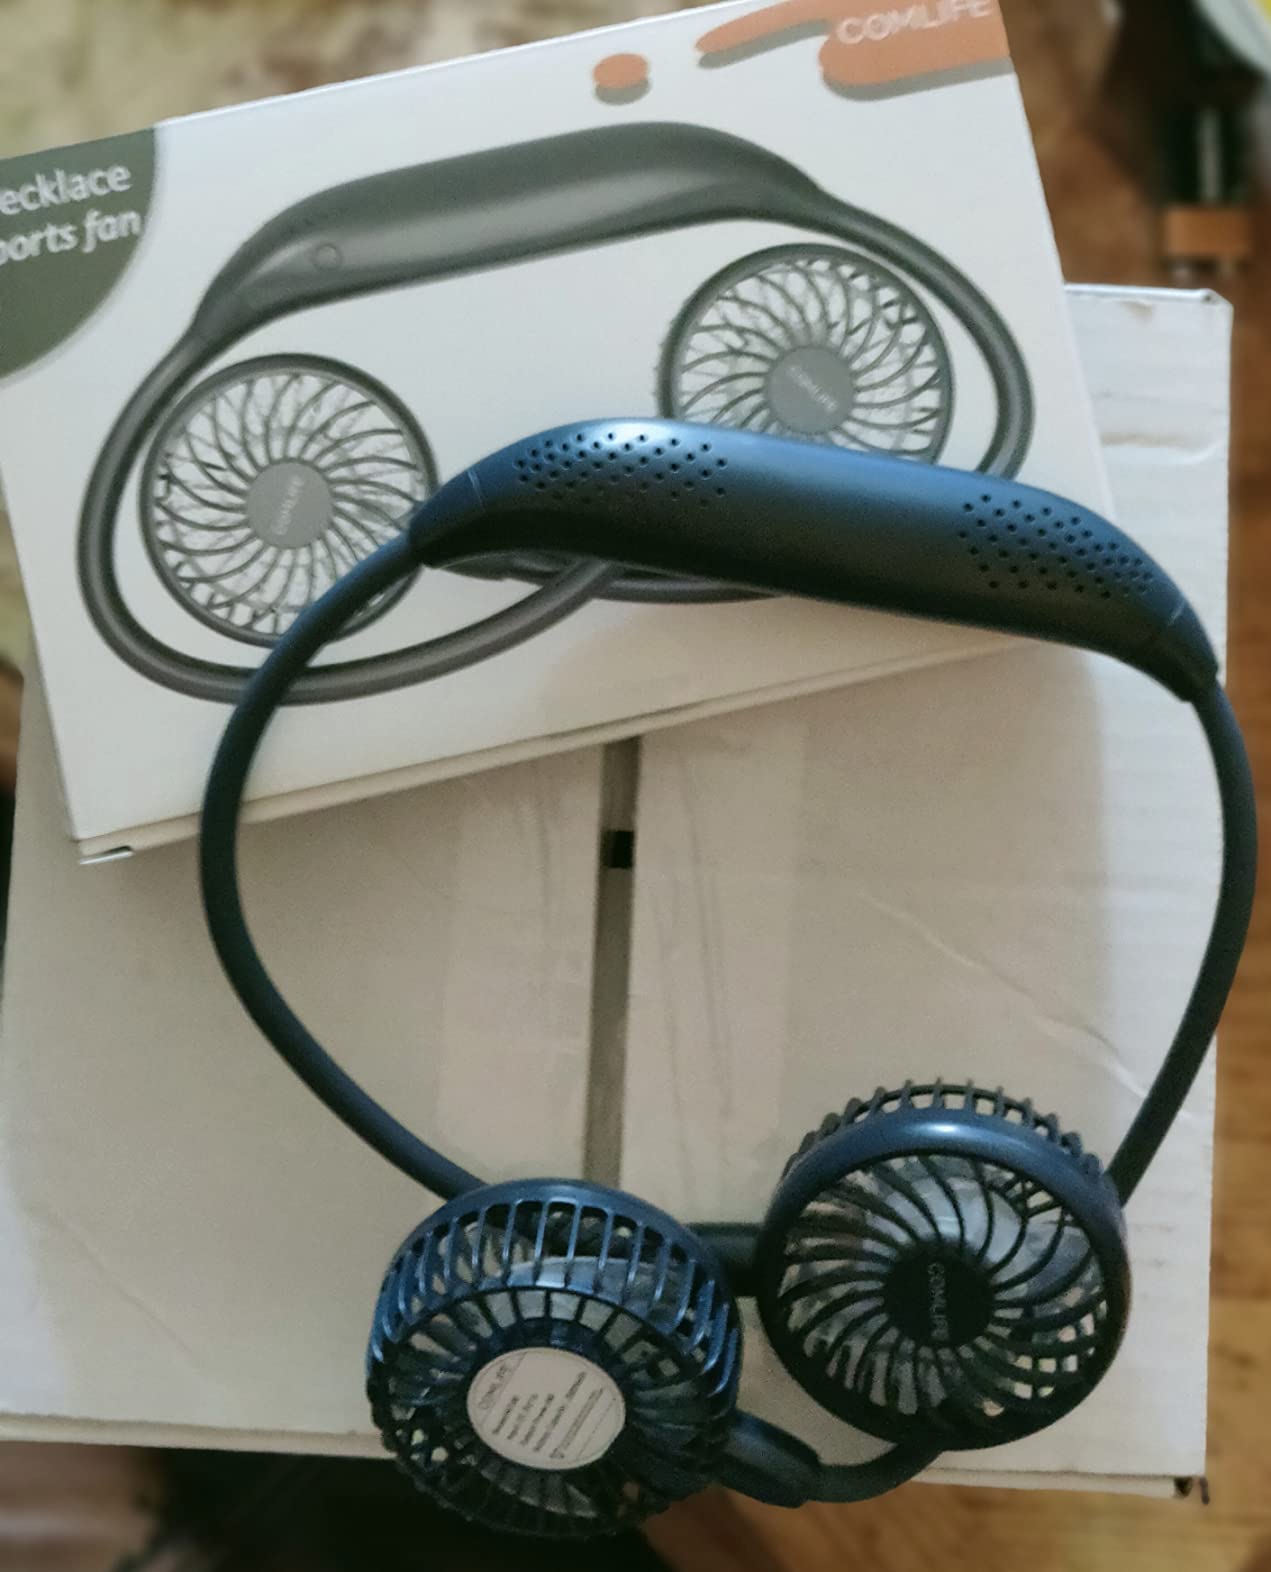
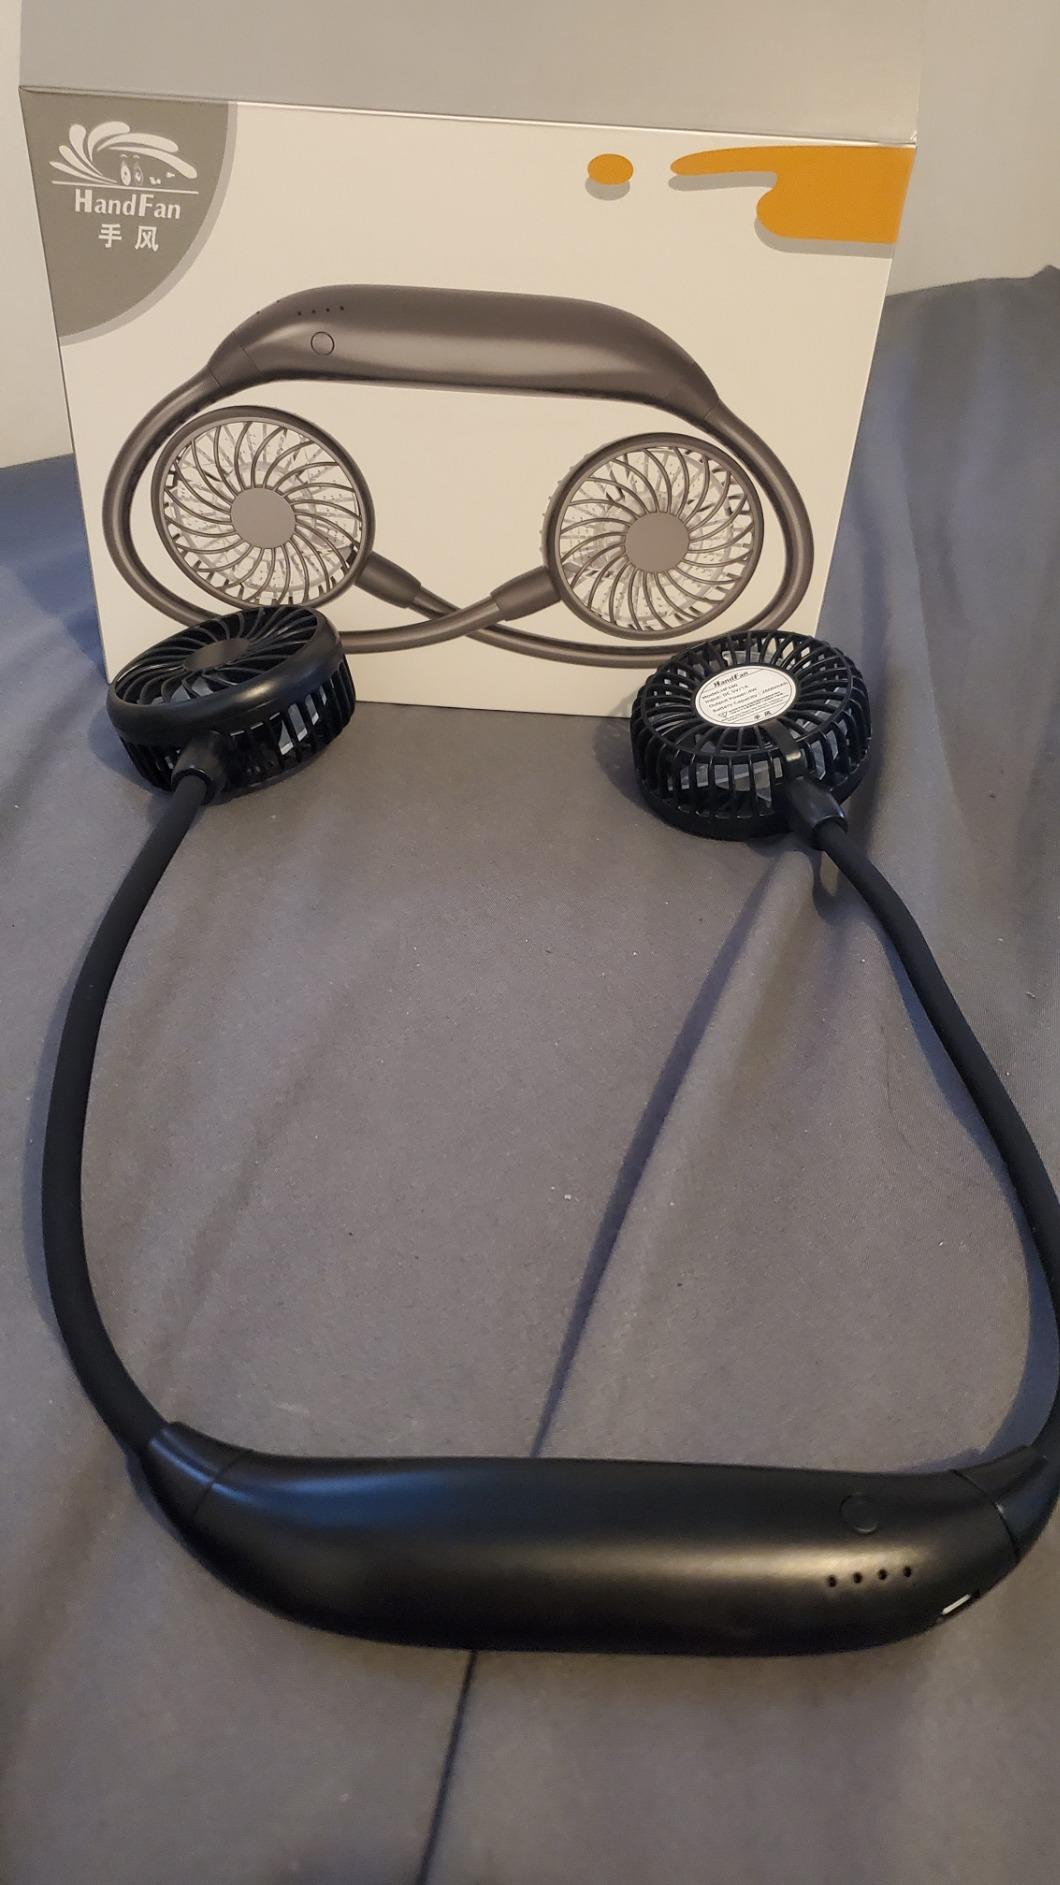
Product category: fan
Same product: no